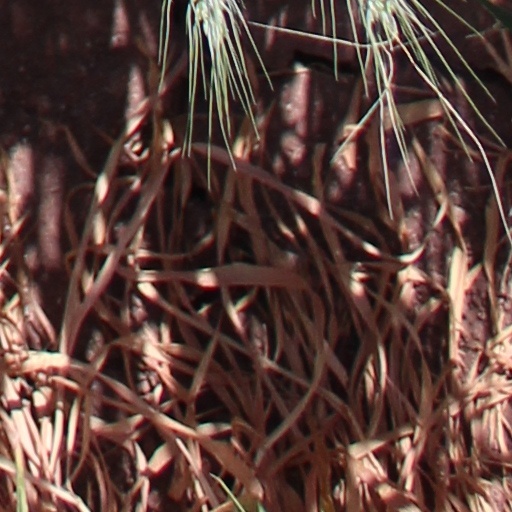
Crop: wheat